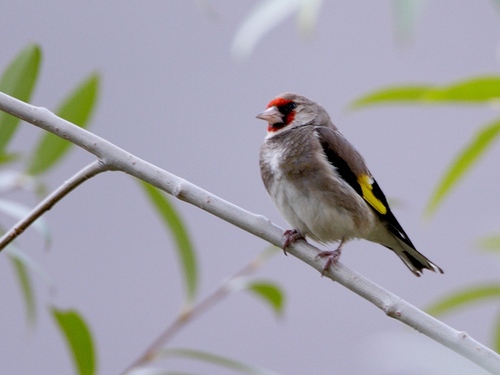
gray bird with a red face colorful short flat beak, pinkish clawsthe bird has a red face with black and yellow wingsa small gray bird with red ring around its beak, black and yellow stripes on the wings, and has a white stomach..
this bird has a speckled belly and breast with a short pointy bill.
this small bird has a short white pointed bill, around the base of the bill is red feathered, the wing is grey and black with a yellow tip.
the bird has a red eyering and short bill with a fluffy belly
this bird has wings that are grey and has a white bellythe bird has a small bill that is tan and a brown belly.
the bird has a gray feather with a small beak, red and black face, and a yellow wing patch
this bird has a pointed bill, with a grey and white breast.
Species: European Goldfinch